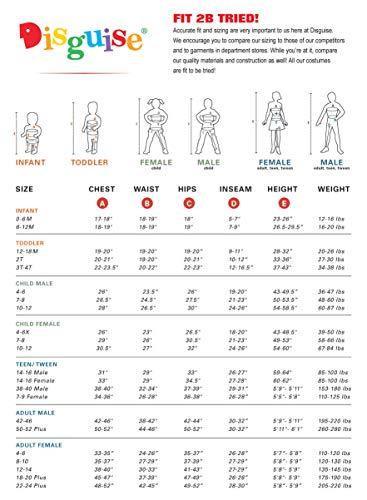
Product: Disguise Light Fury Classic How to Train Your Dragon Child Costume, X-Small REMPTY (3T-4T)
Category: Toys & Games | Dress Up & Pretend Play | Costumes
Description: HOW TO TRAIN YOUR DRAGON: HIDDEN WORLD MOVIE NBC UNIVERSAL.
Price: $16.98
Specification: ProductDimensions:22x13x0.5inches|ItemWeight:8.5ounces|ShippingWeight:8.5ounces(Viewshippingratesandpolicies)|ASIN:B07NDZ8WG8|Itemmodelnumber:87878M|Manufacturerrecommendedage:36months-4years